No. 101 Squadron RAF

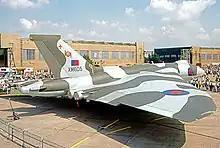
101 Squadron Vulcan B.2 of the RAF Waddington Wing in 1972

The squadron reformed on 15 October 1957 as part of RAF Bomber Command's V bomber force maintaining the UK's strategic nuclear deterrent, equipped with Avro Vulcan B1s from RAF Finningley, and in 1961 the squadron moved from Finningley to RAF Waddington where it remained until disbandment in 1982. Its aircraft were now the upgraded Vulcan B1A fitted with the ECM tailpod. The squadron's assigned role was high-level strategic bombing with a variety of free fall nuclear bombs. These included American bombs supplied to the RAF under Project E.